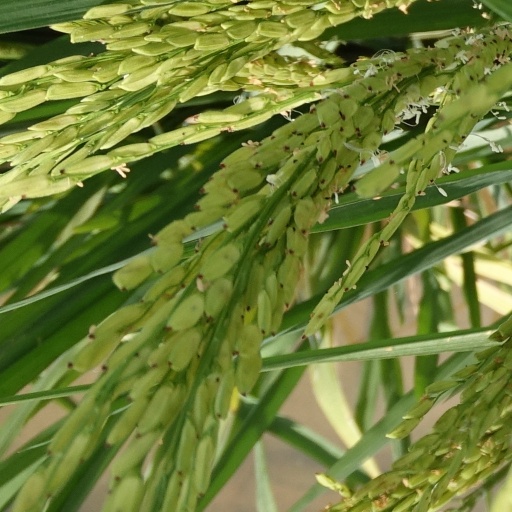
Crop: rice